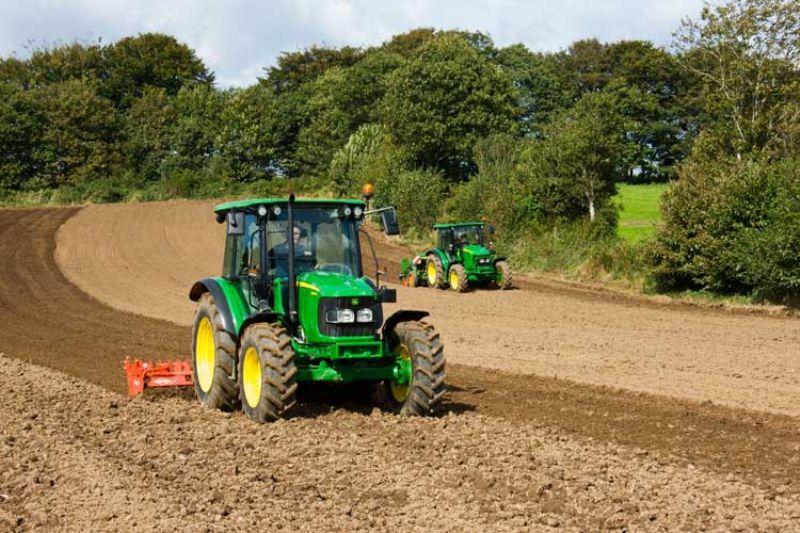
Treckta mbili zenye rangi ya kijani zikipita kwa ajili ya kulima shamba kubwa, lililopo karibu na miti virefu na mifupi.